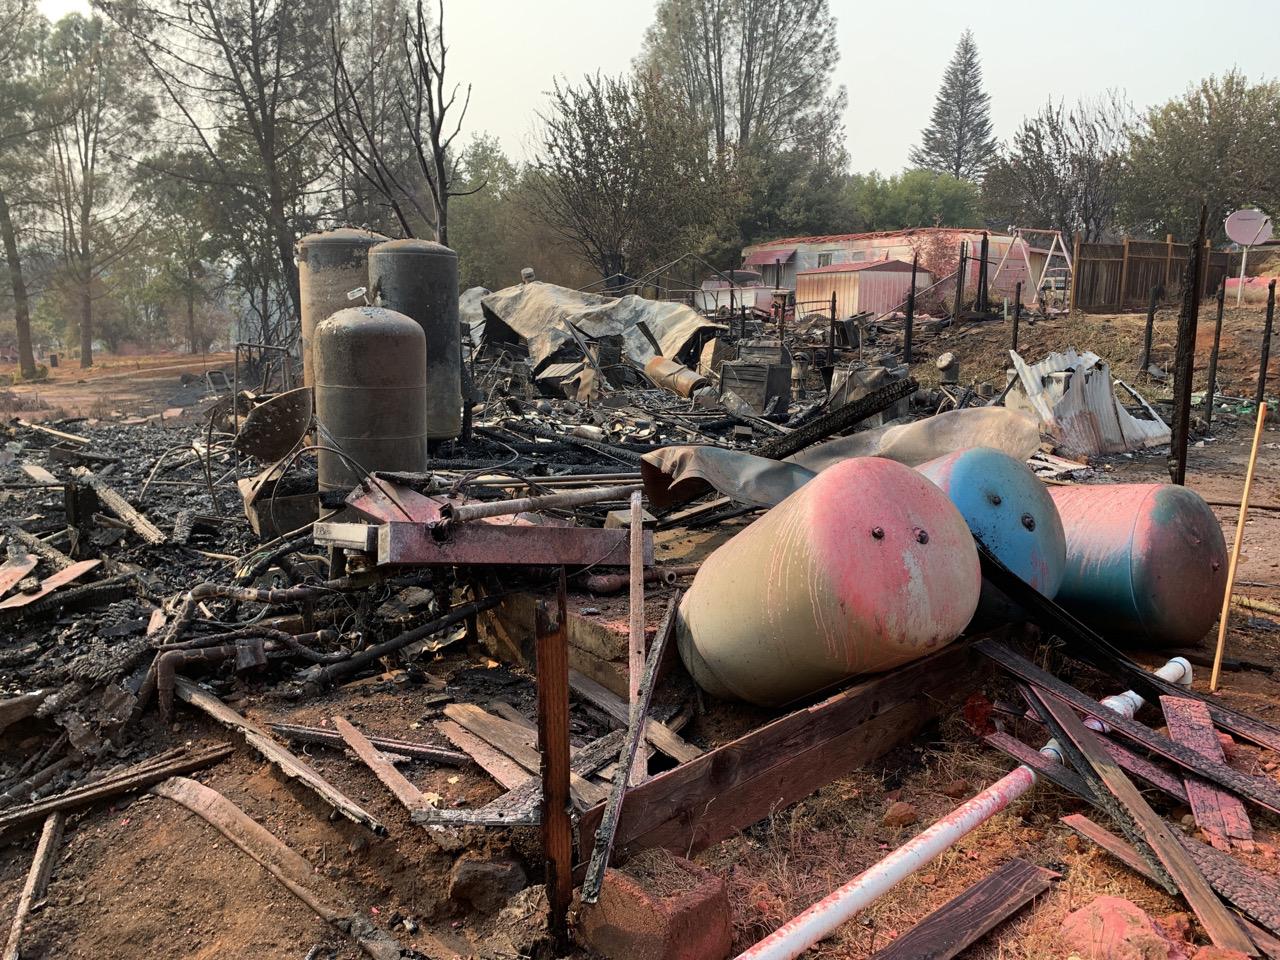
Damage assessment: destroyed